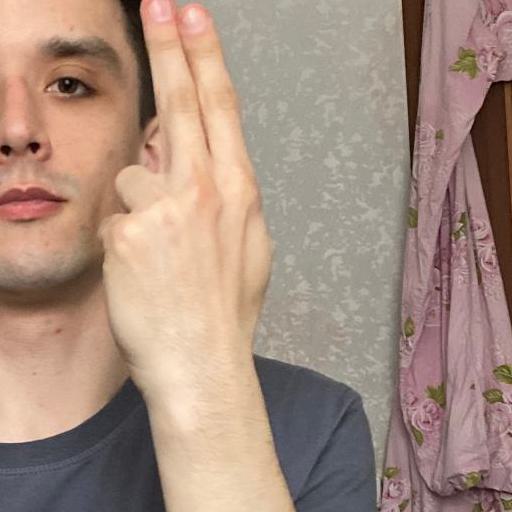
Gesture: two_up_inverted